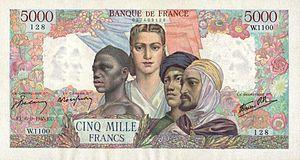
Cette page concerne l'année 1948 du calendrier grégorien.
Marguerite Dreyfus, dite Rita, née Marguerite Angèle Bouchet le 21 mars 1879 à Paris et morte le 6 novembre 1942 à Paris, est une graveuse française.
Les billets de banque en franc français furent en circulation sur le territoire de la France métropolitaine, et ce, de 1795 jusqu'à l'apparition des billets de banque en euro, en 2002.
Le 5 000 francs Union française est un billet de banque en francs français créé le 5 mars 1942 par la Banque de France et émis le 4 juin 1945. Il fait suite au 5 000 francs Victoire et au 5 000 francs Flameng. Il sera remplacé par le 5 000 francs Terre et Mer.